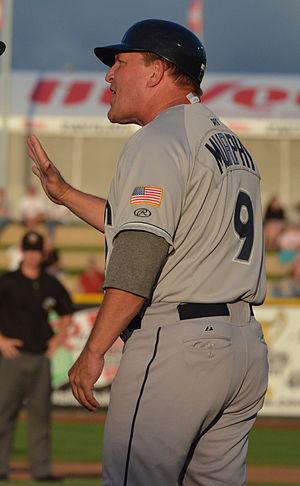
Pat Murphy est un entraîneur de baseball.